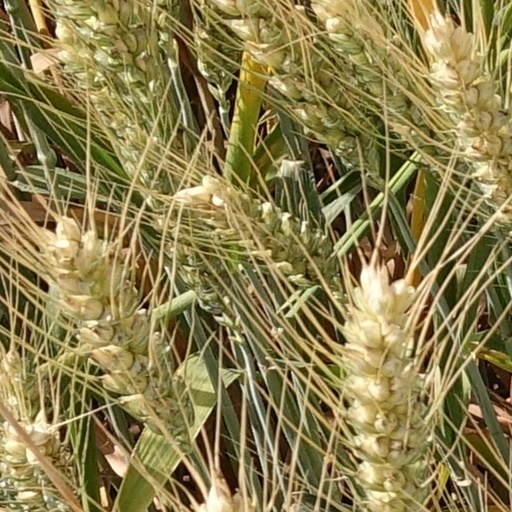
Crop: wheat